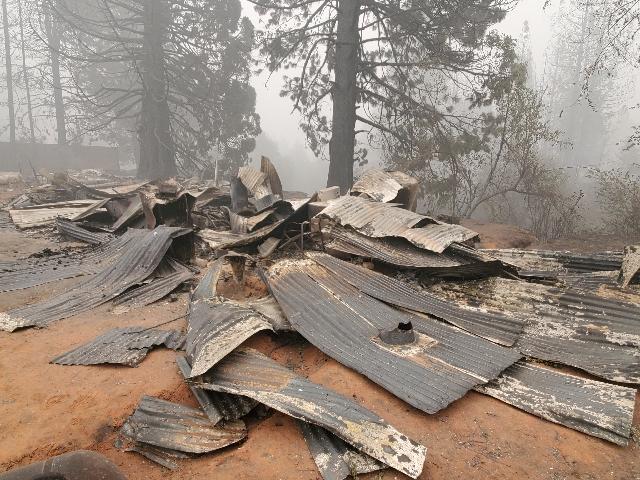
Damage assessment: destroyed